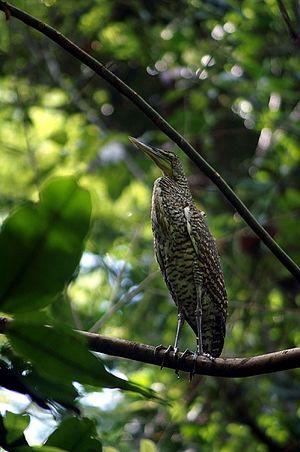
Le parc national Carrasco est situé en Bolivie à l'est du département de Cochabamba. Il jouxte à l'est le parc national Amboró, qui se situe dans le département de Santa Cruz.
L’Onoré fascié est une espèce d'oiseaux de la famille des Ardeidae.